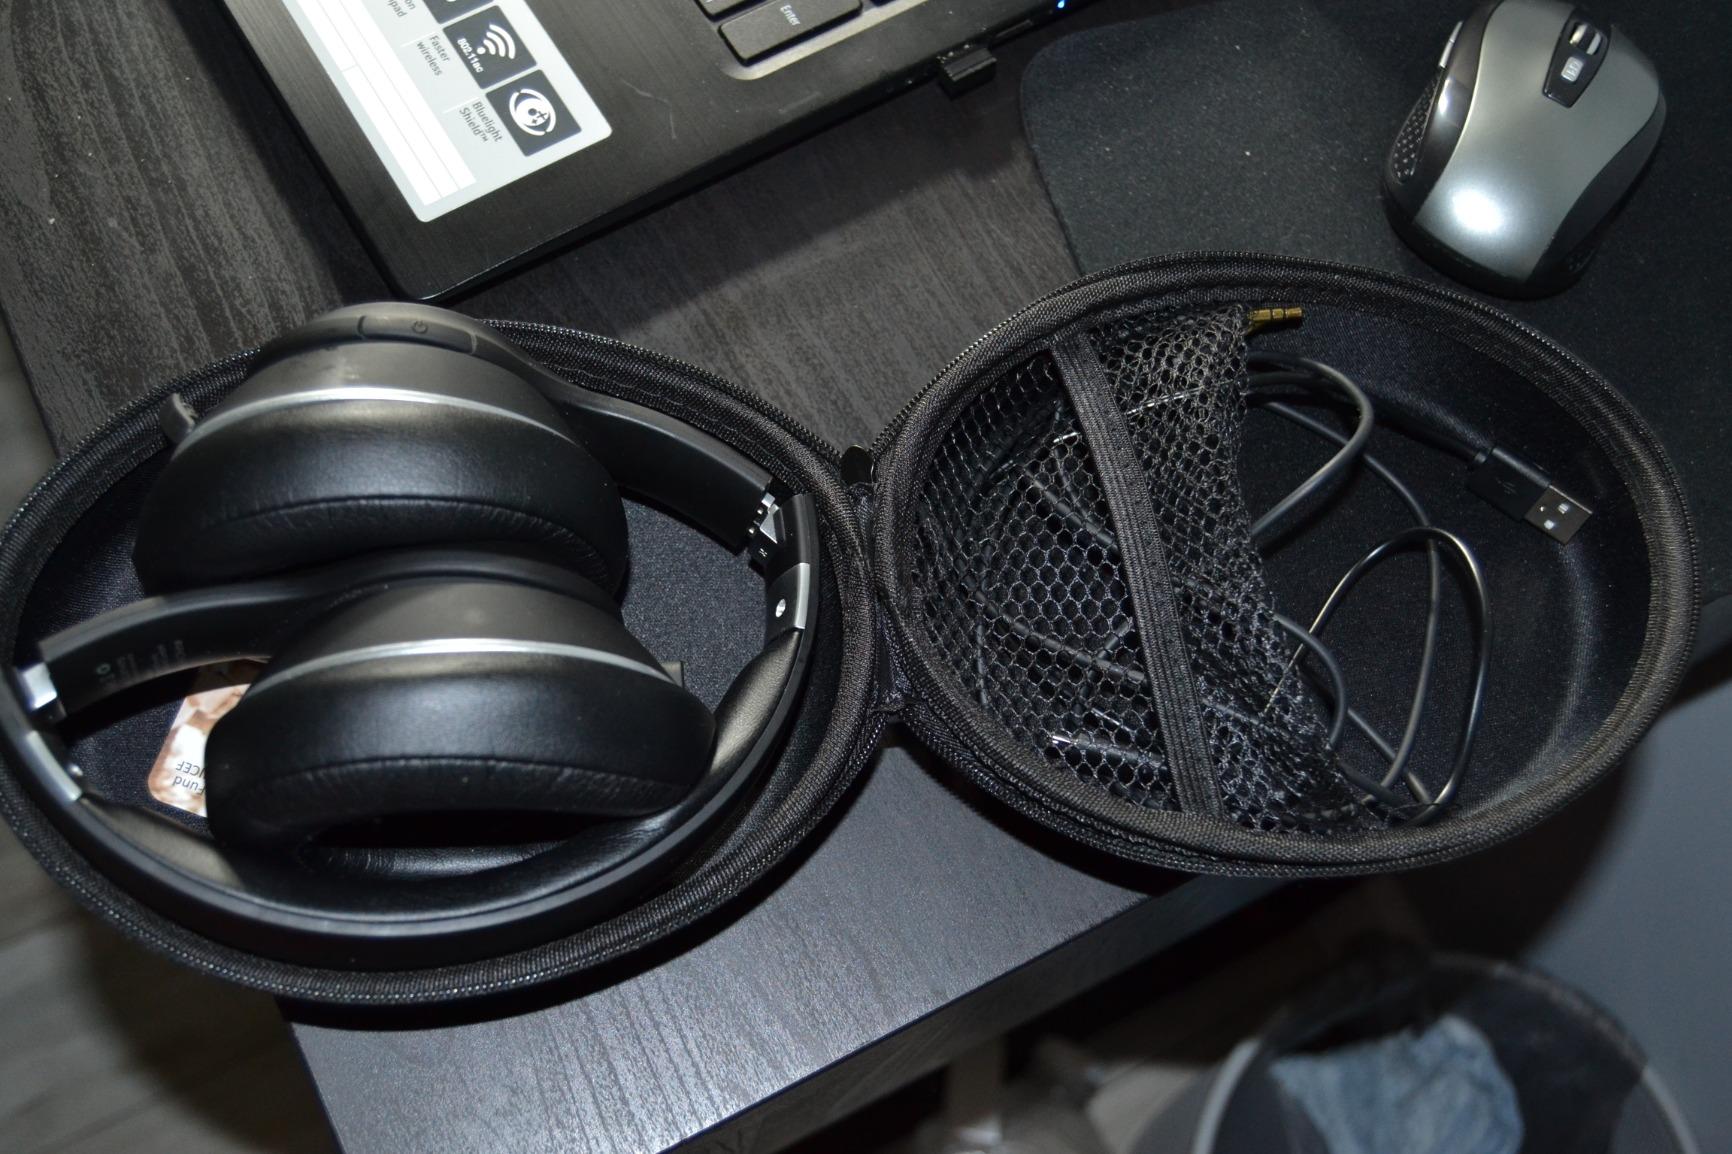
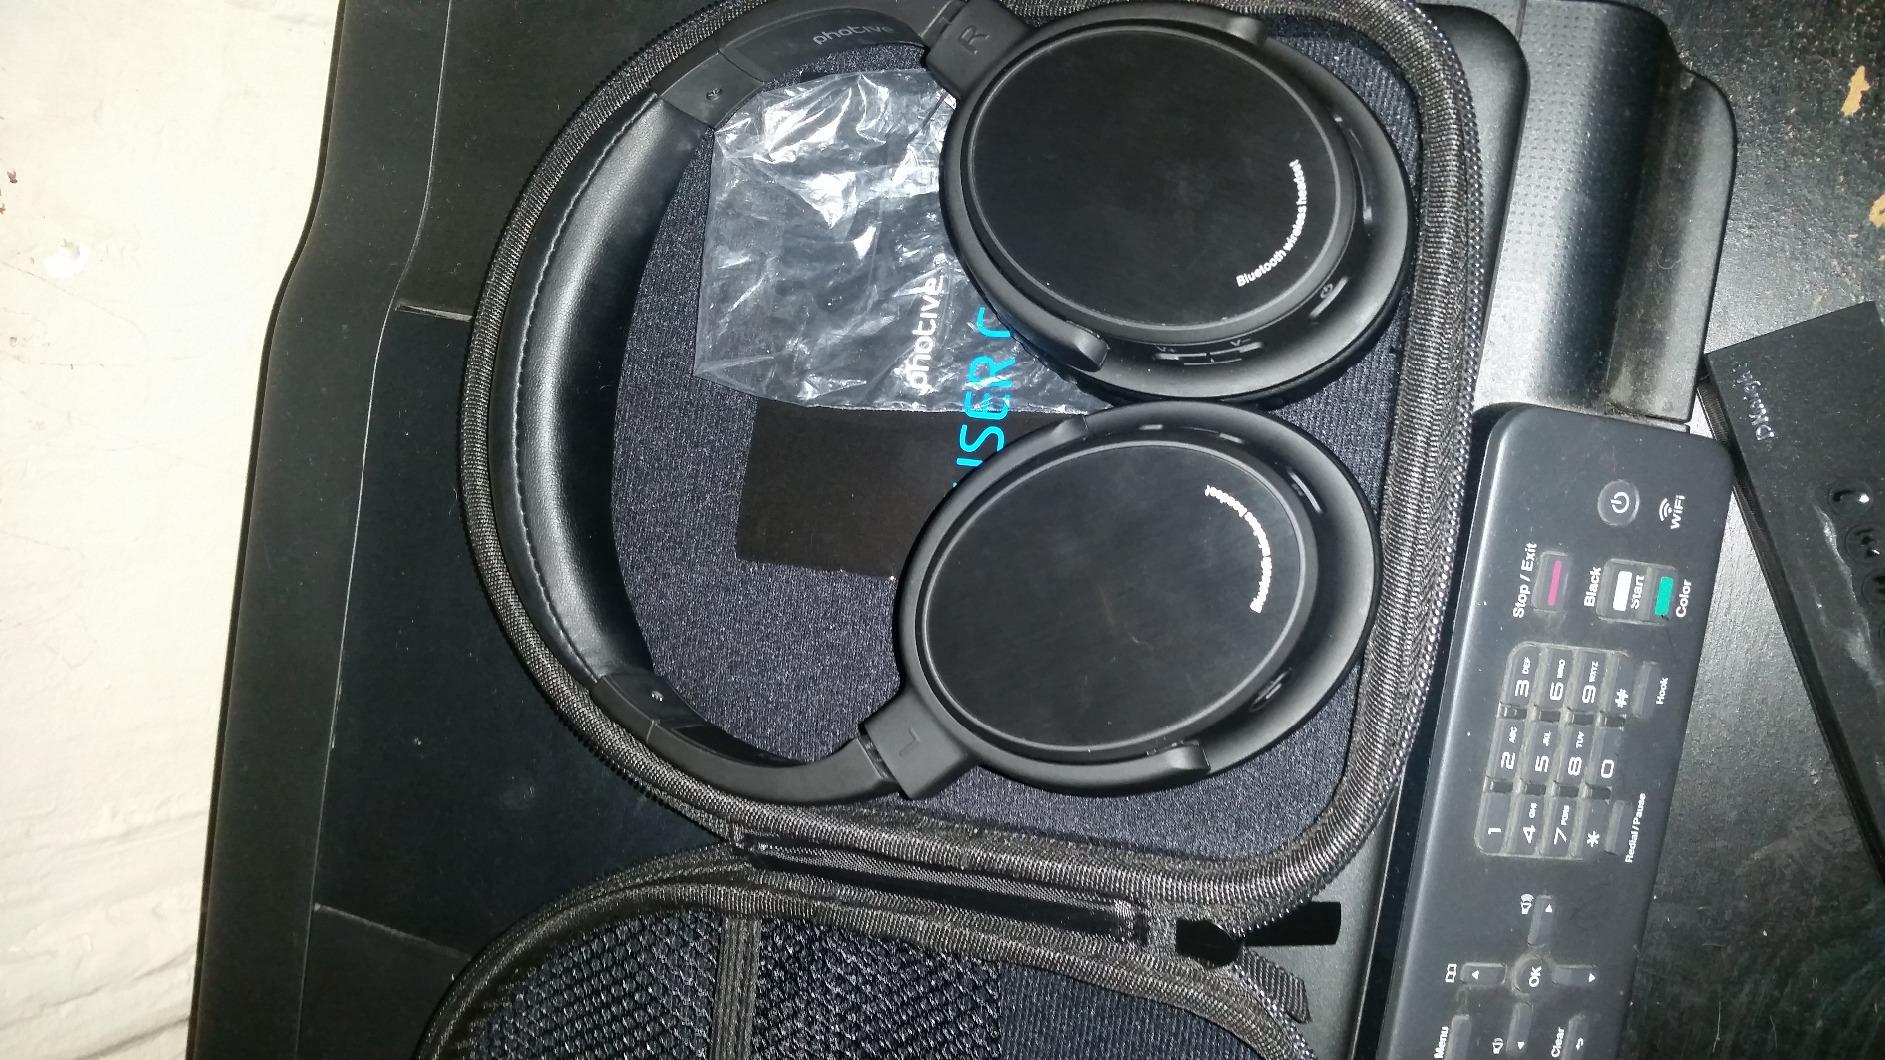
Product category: headphones
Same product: no